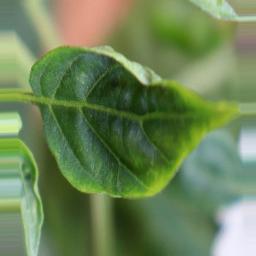
Label: mites_and_trips